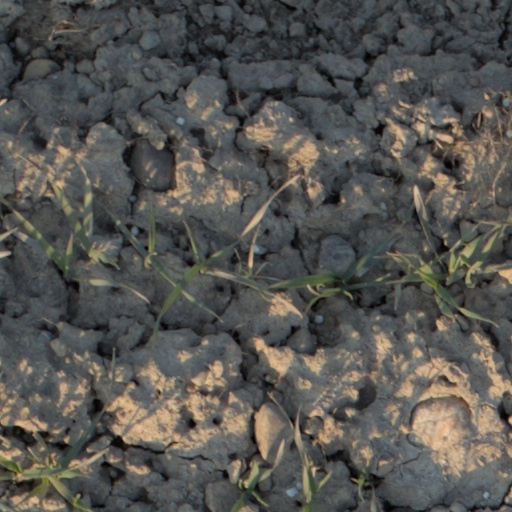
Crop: wheat